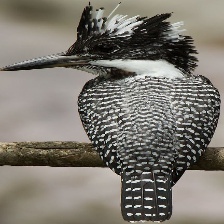
Species: CRESTED KINGFISHER
Scientific name: MEGACERYLE LUGUBRIS